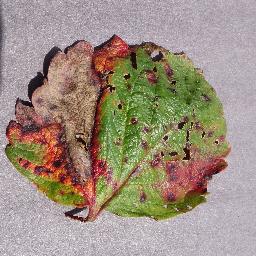
Label: Strawberry___Leaf_scorch